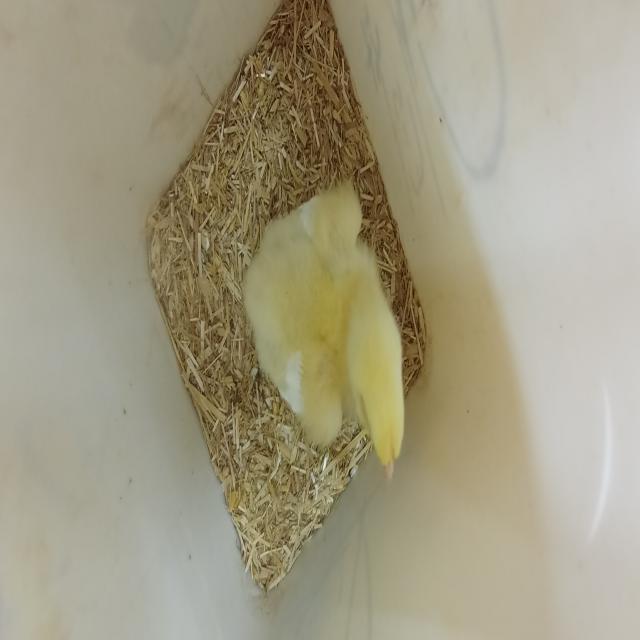
Weight: 236 g